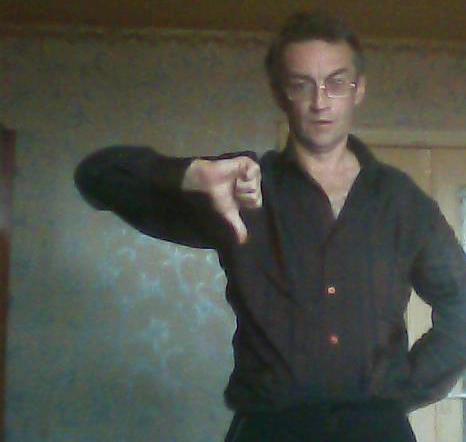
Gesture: dislike